King County Courthouse

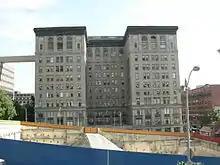
King County Courthouse (2007)

The King County Courthouse is the administrative building housing the judicial branch of King County, Washington's government. It is located in downtown Seattle, just north of Pioneer Square. The 1916 structure houses the King County Prosecuting Attorney, the King County Sheriff's Office (KCSO), the King County Council, the King County Law Library, King County Work and Education Release, and courtrooms for the King County Superior Court and the Seattle District Court. It is located just north of City Hall Park at 516 Third Avenue, between Dilling Way and James Street.